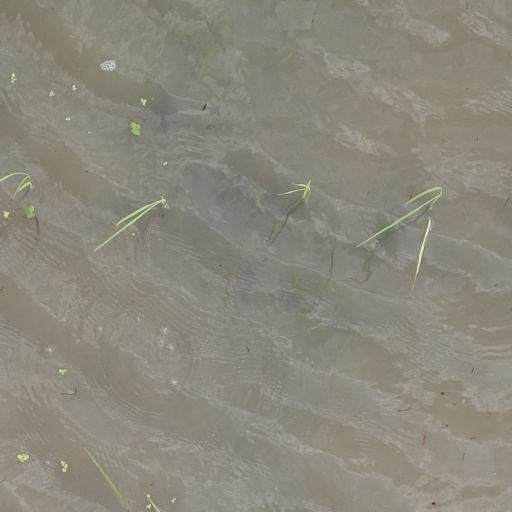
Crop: rice